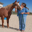
Label: horse